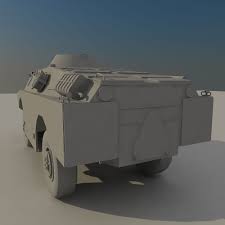
Label: BTR